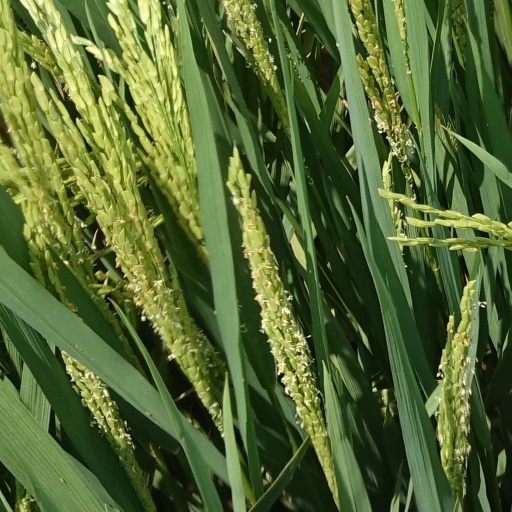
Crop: rice